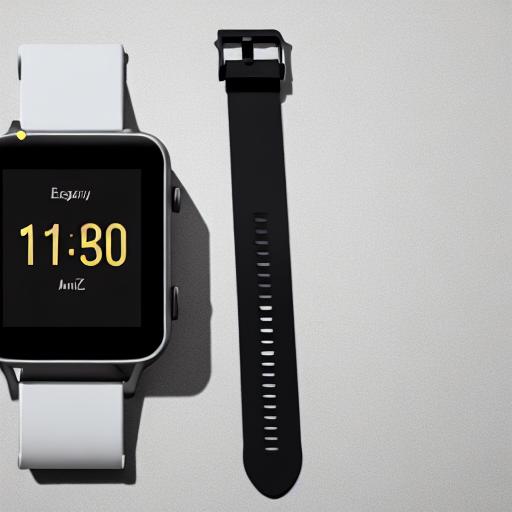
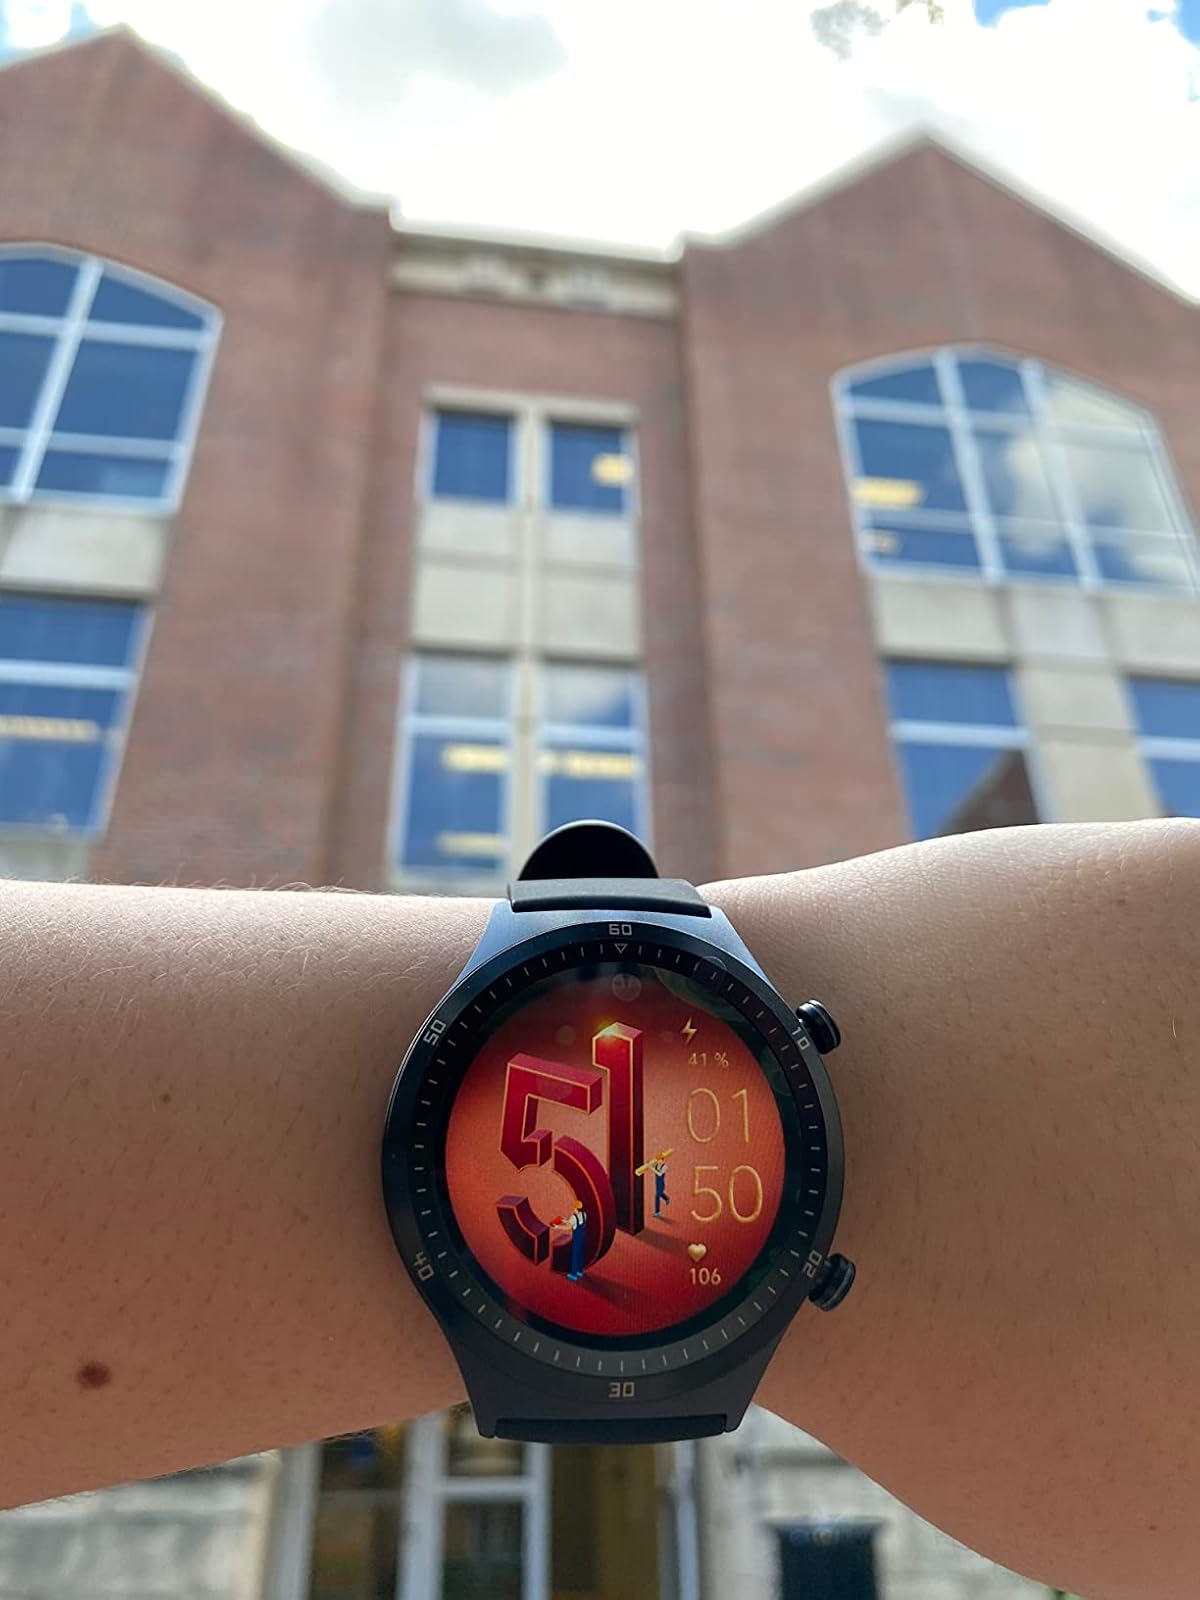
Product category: smartwatch
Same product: no